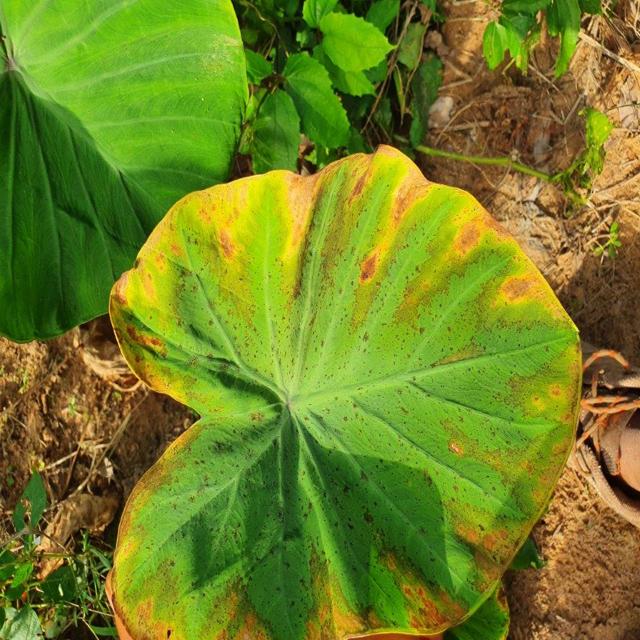
Label: Mid_Blight